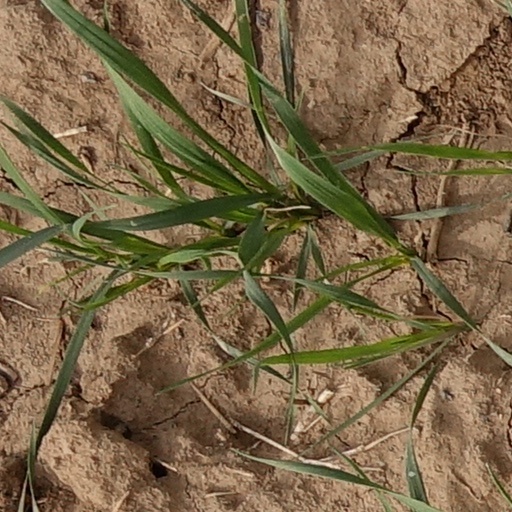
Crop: wheat